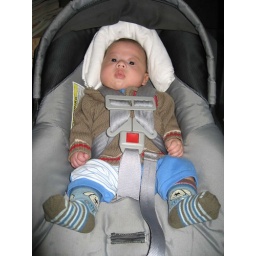
Luca in his car seat